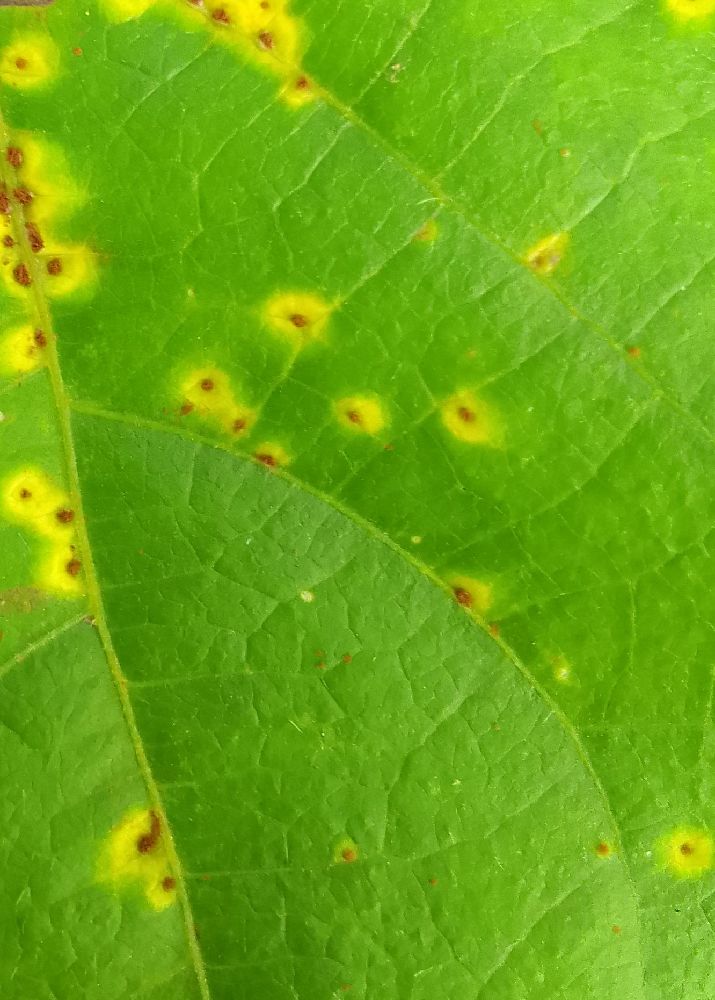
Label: rust